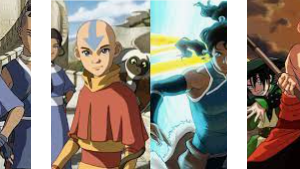
Portrait style: Cartoon Portrait